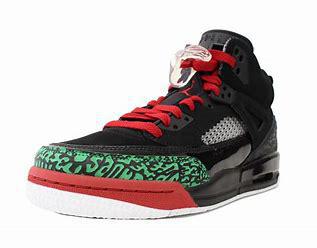
Brand: Jordan
Model: Spizike